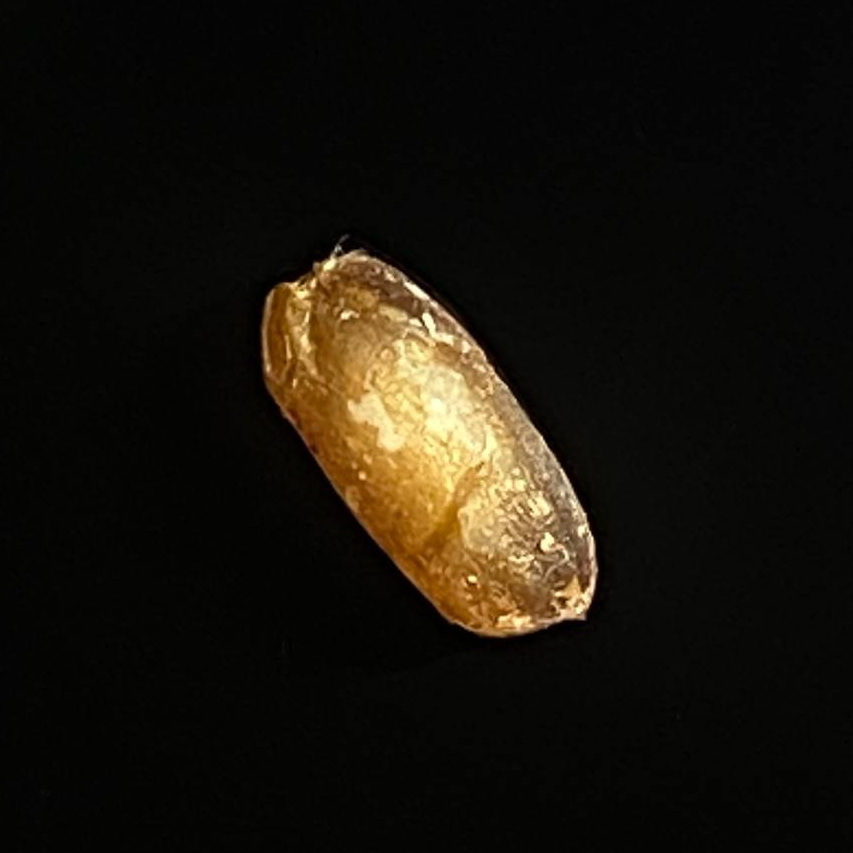
Rice variety: Lal_Biroi